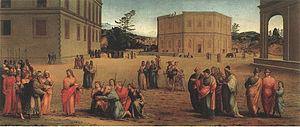
Francesco Granacci, né à Villamagna en 1469, et mort à Florence le 30 novembre 1543, est un peintre maniériste florentin.